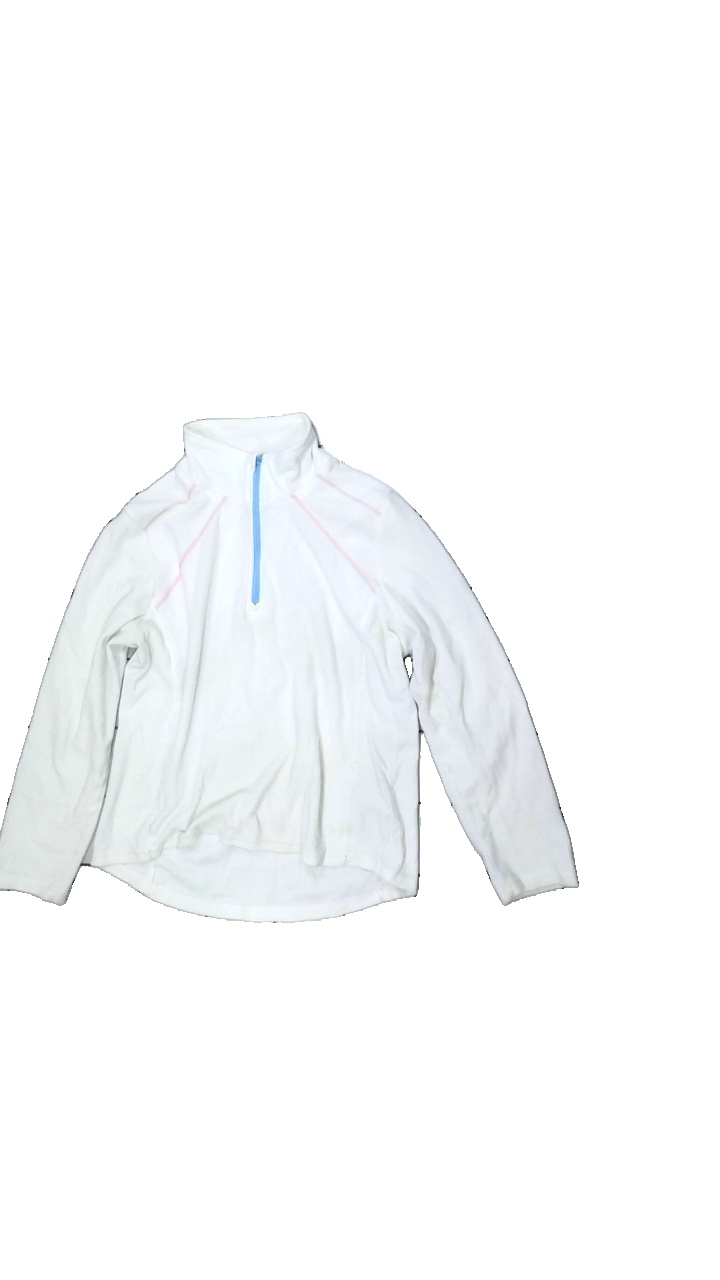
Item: Sweater (Ladies)
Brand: Missing
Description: white fleece sweater with half zip with colored details
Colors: White, Pink, Blue
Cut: Regular
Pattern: Other
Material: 100% polyester
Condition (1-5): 2
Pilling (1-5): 4
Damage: stained
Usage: Recycle
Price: <50